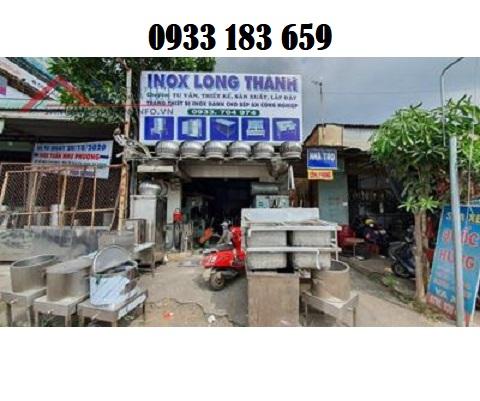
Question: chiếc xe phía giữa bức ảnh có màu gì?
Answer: màu đỏ